Vehicle registration plates of Gibraltar

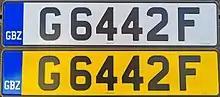
Gibraltarian regular legal standard number plate.

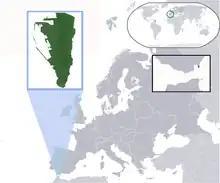
Location of Gibraltar

Vehicle registration plates of Gibraltar are similar to those of the United Kingdom, with the same colours and typeface, similar to the common EU format. Vehicle registration plates, usually called 'number plates', include the international vehicle registration code for Gibraltar, 'GBZ' (Great Britain and Northern GBG is used for Guernsey.